Wasao

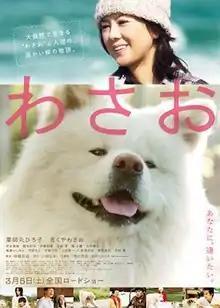

is a 2011 Japanese film that is based on a true story of an abandoned Akita dog.